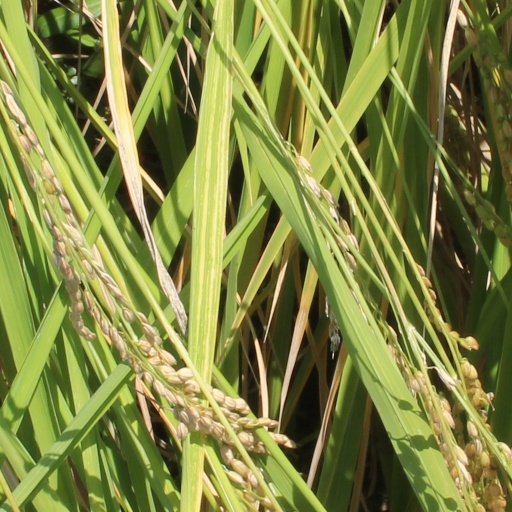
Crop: rice